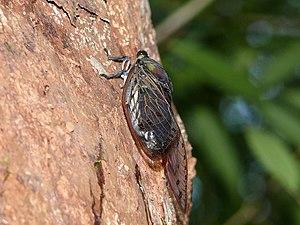
La cigale Megapomponia merula est une espèce d'insecte de l'ordre des hémiptères, de la famille des Cicadidae, de la sous-famille des Cicadinae et du genre Megapomponia.